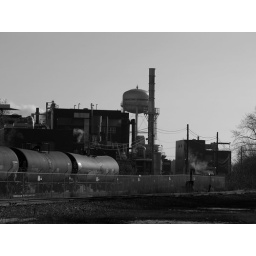
looking at the water tower in the background, that was the first thing i thought of.